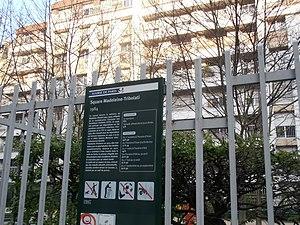
Le square Madeleine-Tribolati, anciennement square Robert-Blache, est un square du 10ᵉ arrondissement de Paris.